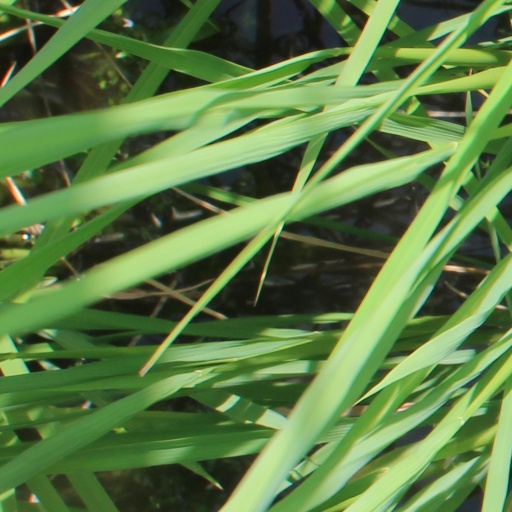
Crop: rice